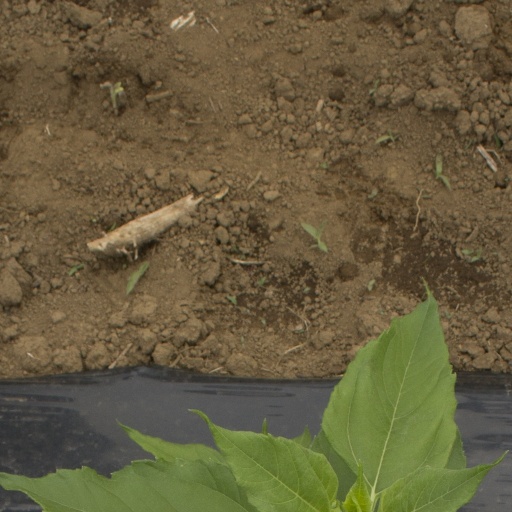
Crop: Jerusalem artichoke